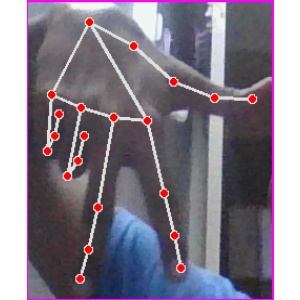
अक्षर: ग